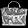
Label: Bag